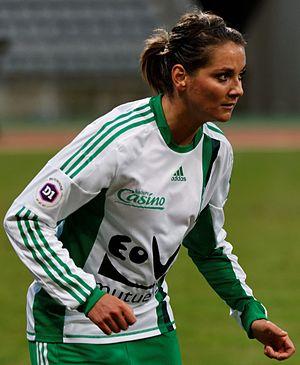
Julie Debever est une footballeuse internationale française, née le 18 avril 1988 à Marcq-en-Barœul, évoluant au poste de défenseur. Elle évolue en division 1 au sein de l'équipe de l'Inter Milan depuis 2019 et au sein de l'équipe nationale depuis 2018.